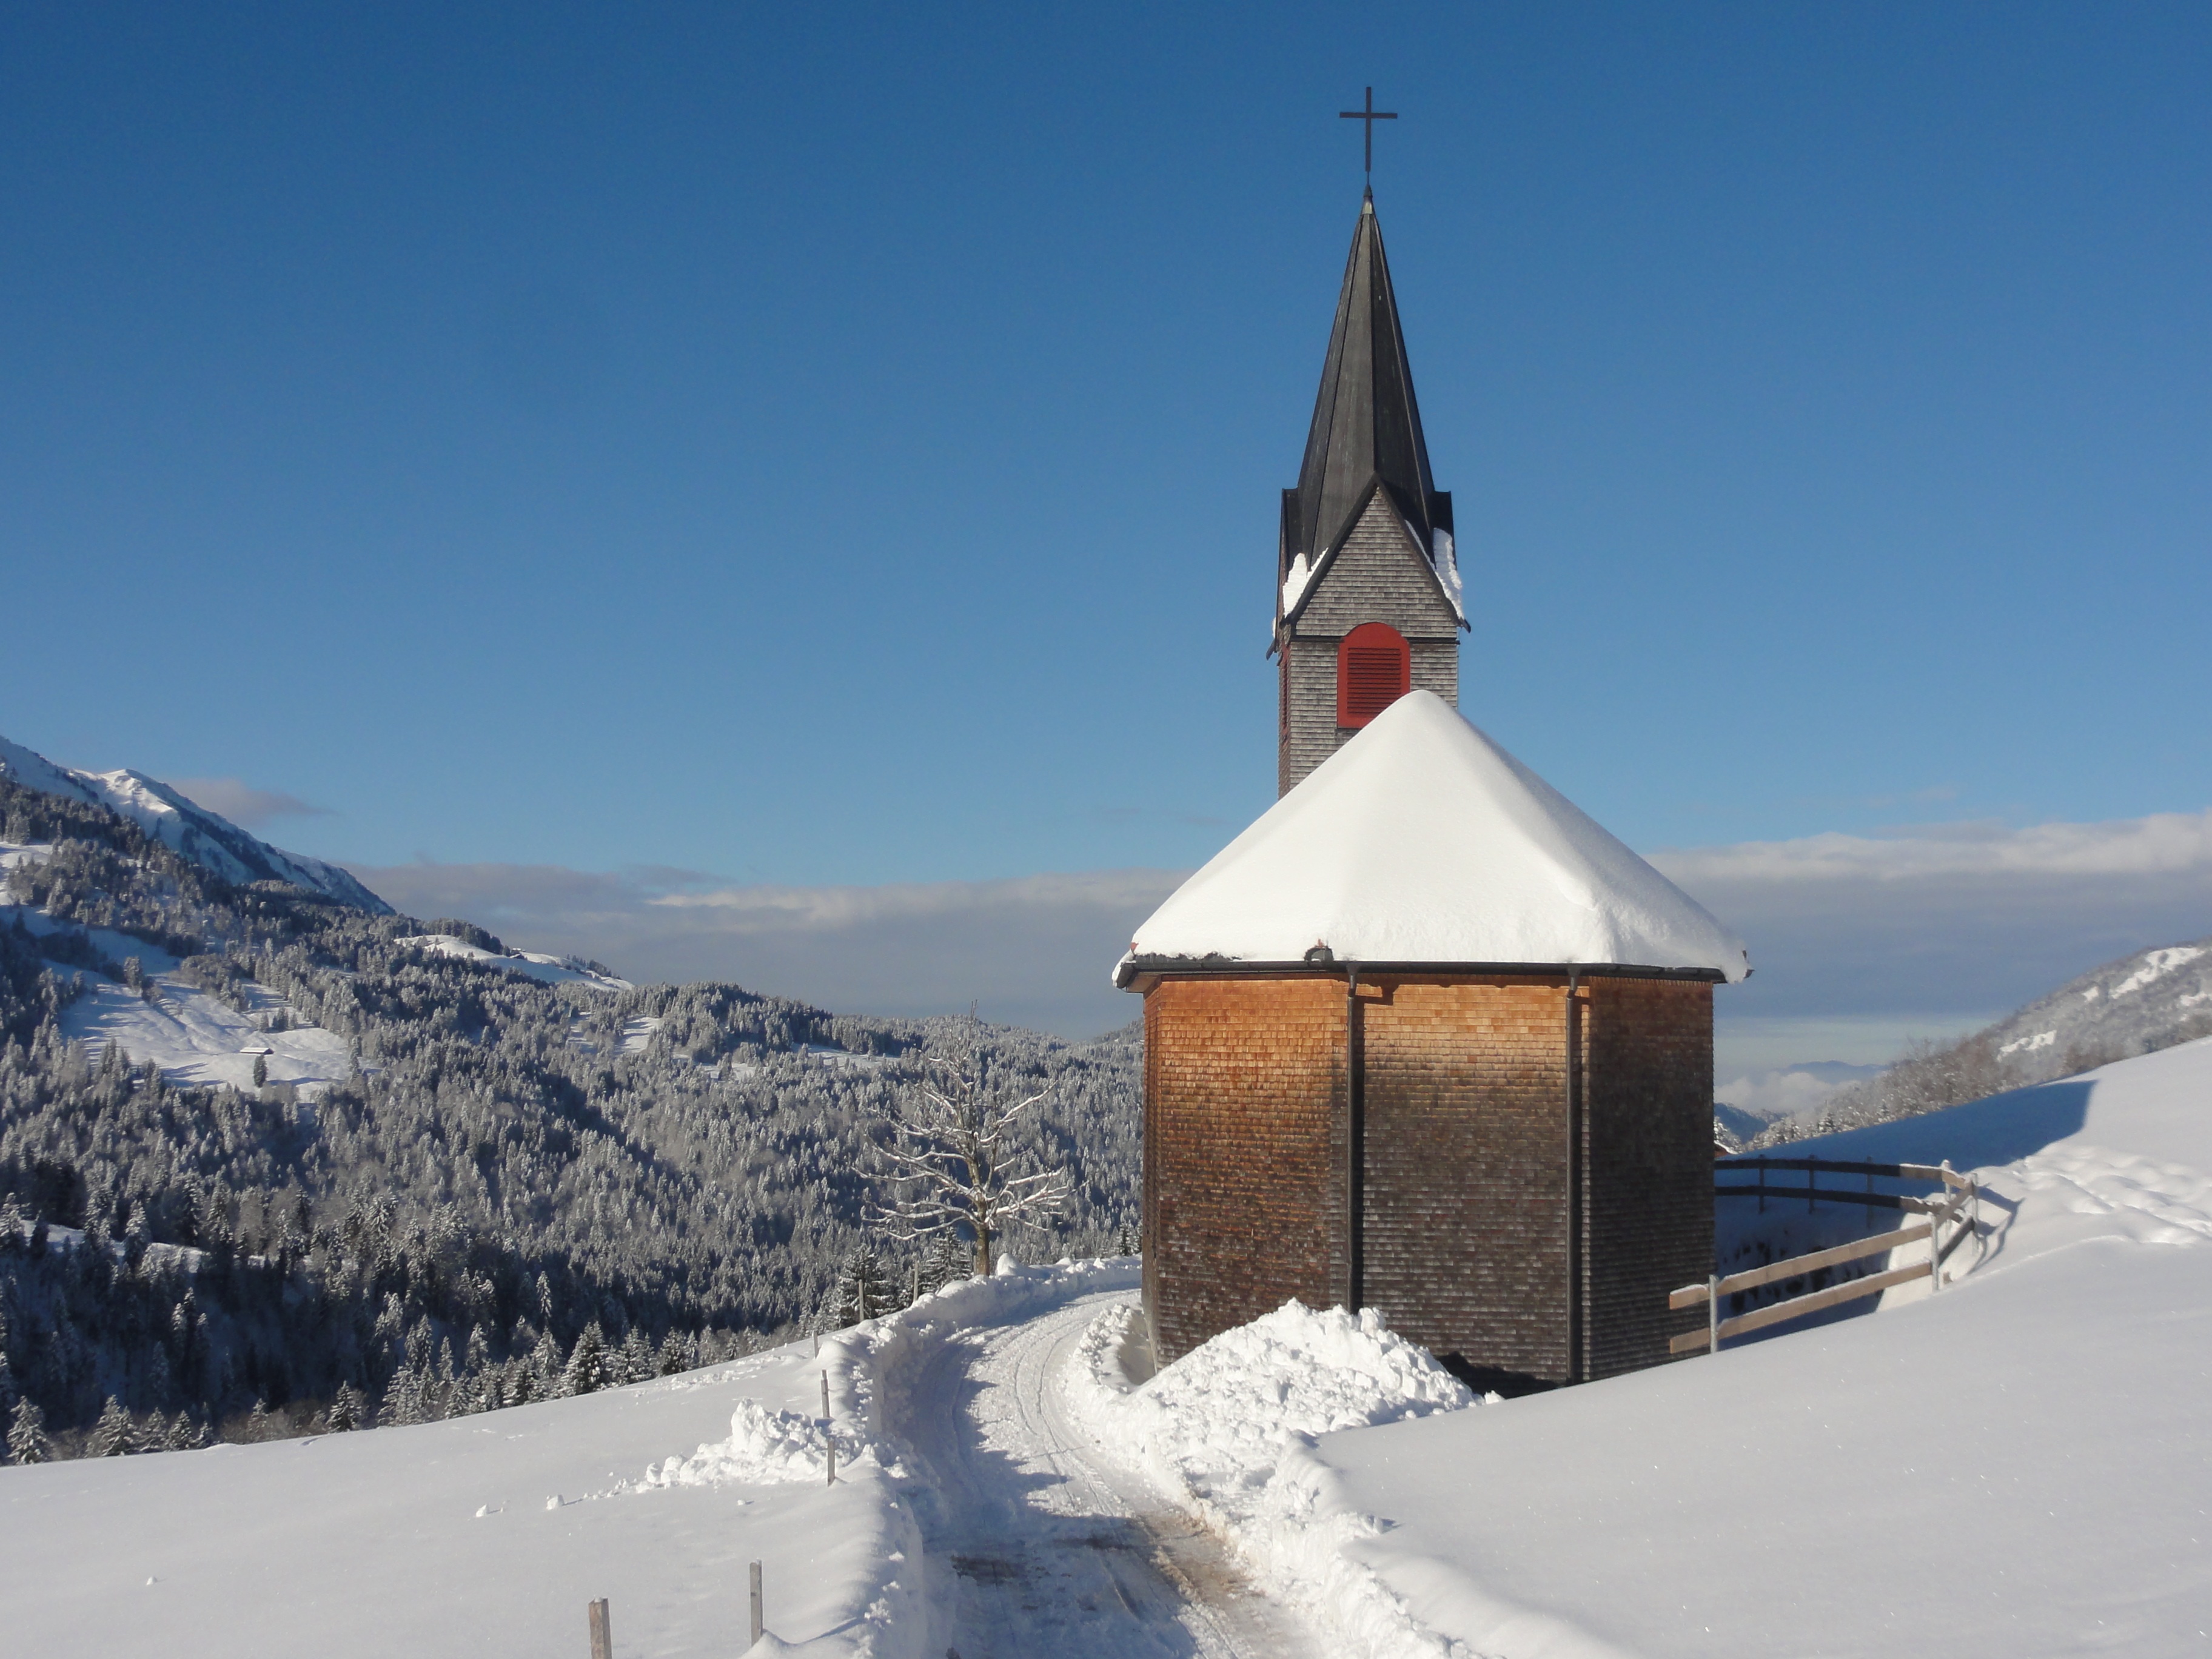
landscape, mountain, snow, winter, mountain range, weather, snowy, chapel, season, winter sport, mountains, alps, away, wintry, sky blue, wood shingles, mountainous landforms